Eckes-Granini Group

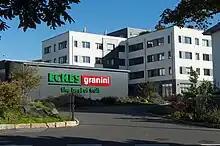
Eckes-Granini headquarters in Nieder-Olm, Germany (2018)

The Eckes-Granini Group GmbH is the largest corporate group specialized in the production of fruit juice in Europe. Eckes AG is based in Nieder-Olm in the Rhine-Hesse region and was once actively involved in beverage production, now serves as the group's financial holding company. Founded as a family-owned enterprise in 1857, Eckes AG has since sold off its German and international spirits business and focused exclusively on the production and sale of fruit beverages through the Eckes-Granini Group. Following the acquisition of the international brand Granini in 1994, Eckes-Granini GmbH & Co. KG was established as an independent producer and distributor of juices and fruit beverages.